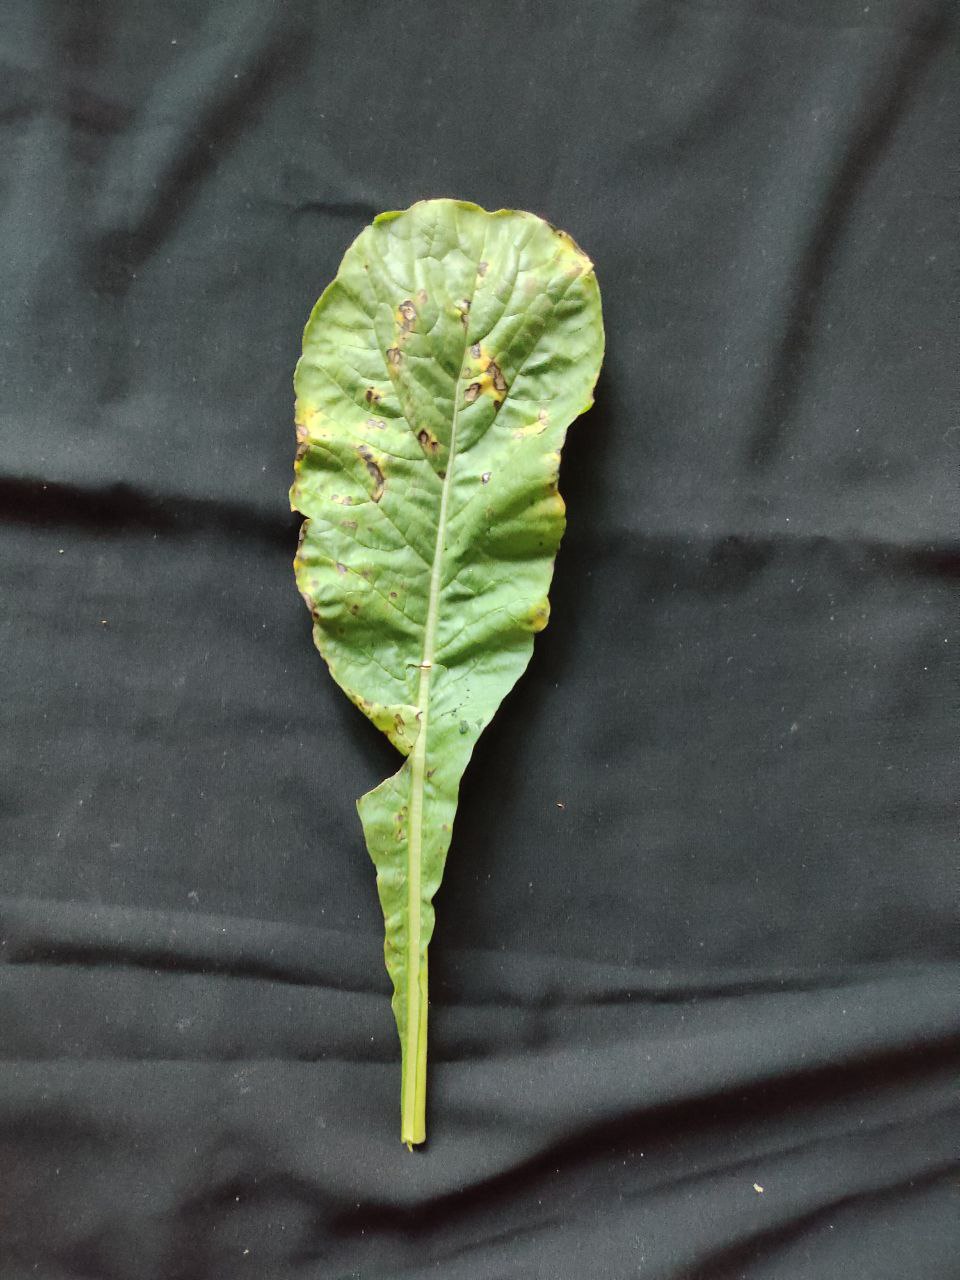
Label: Black leaf spot